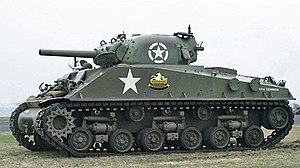
Stormartilleri / Indsats i 2. Verdenskrig
Bevaret Sherman M4(105).
Stormartilleri er en kanon eller haubits, som er monteret på et motorkøretøj eller pansret chassis. Det er udformet til brug ved direkte beskydning som støtte for infanteri, når det angriber andet infanteri eller befæstede stillinger.